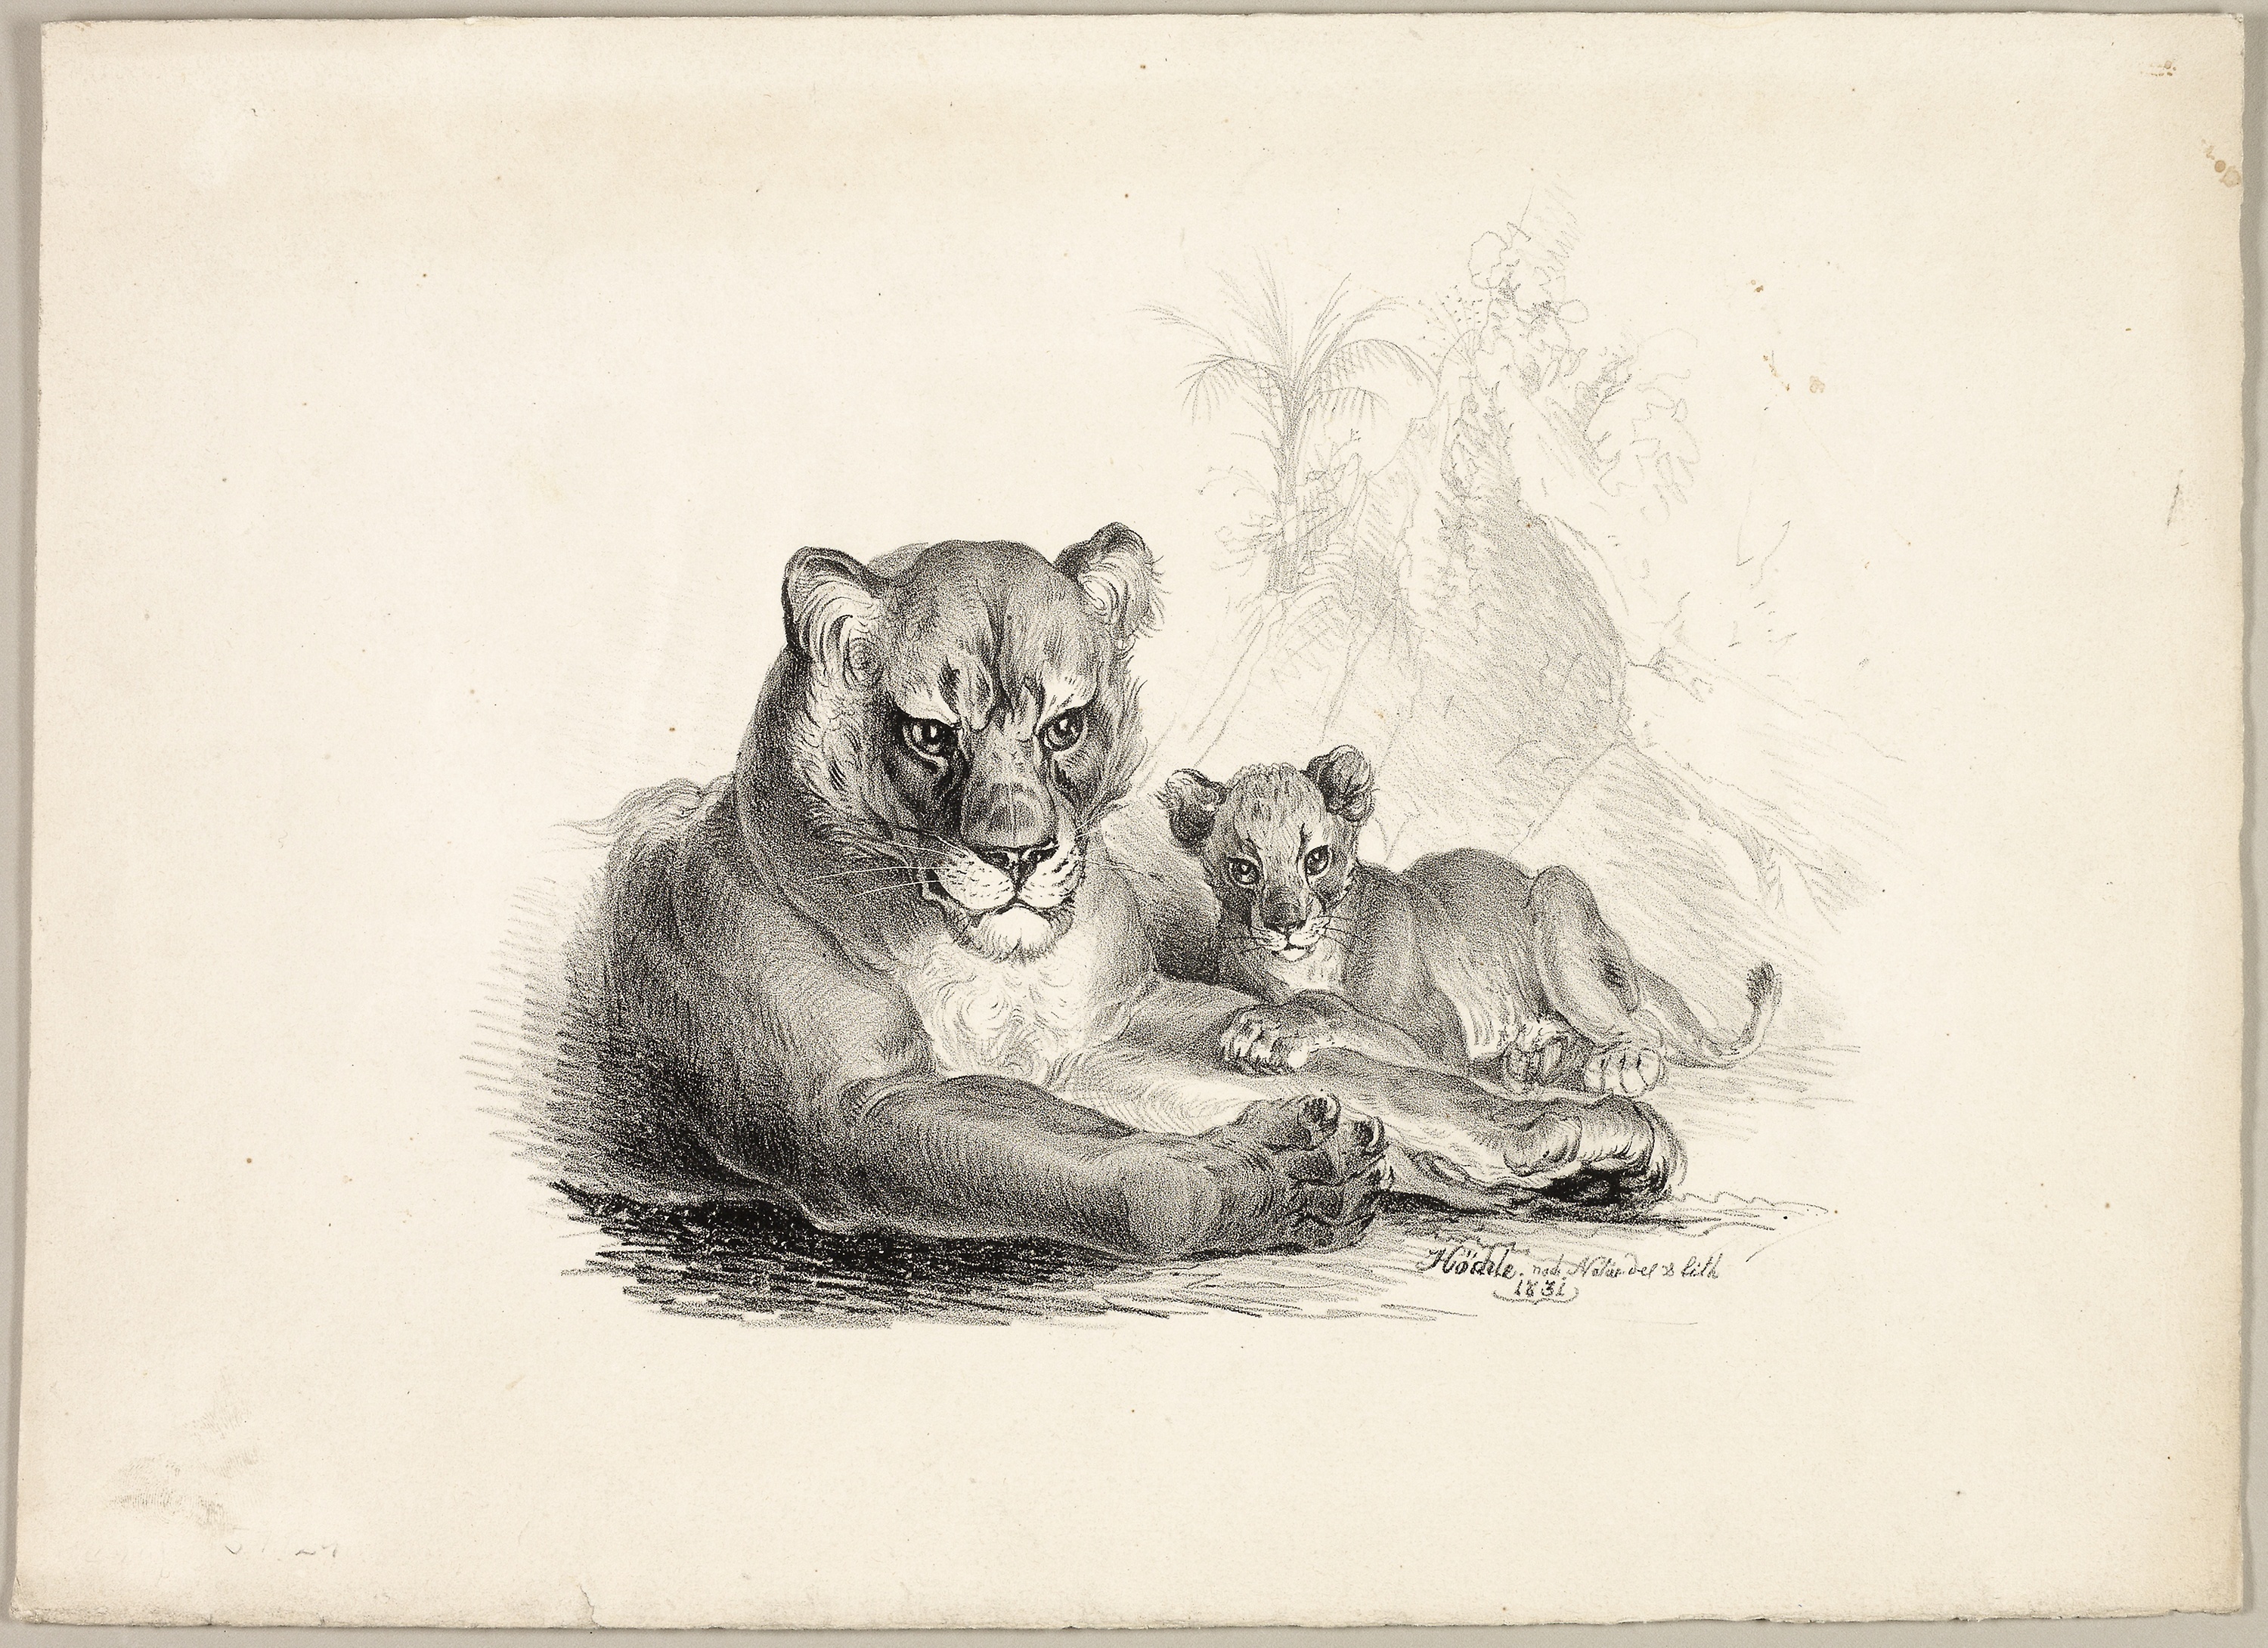
fauna, mammal, cat like mammal, lion, small to medium sized cats, carnivoran, drawing, big cats, puma, wildlife, black and white, art, sketch, artwork, cougar, whiskers, cat, figure drawing, visual arts